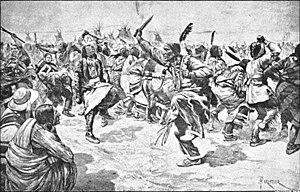
Les Indiens des Plaines, localement Peuples autochtones des Plaines, sont les peuples indigènes qui occupaient les Grandes Plaines d'Amérique du Nord. Composés de diverses tribus, ils ont en commun un mode de vie basé sur la chasse au bison jusqu'au début des années 1880. Ils luttent contre l'invasion des Blancs au XIXᵉ siècle et demeurent le stéréotype du « Peau-Rouge » véhiculé principalement dans les westerns.